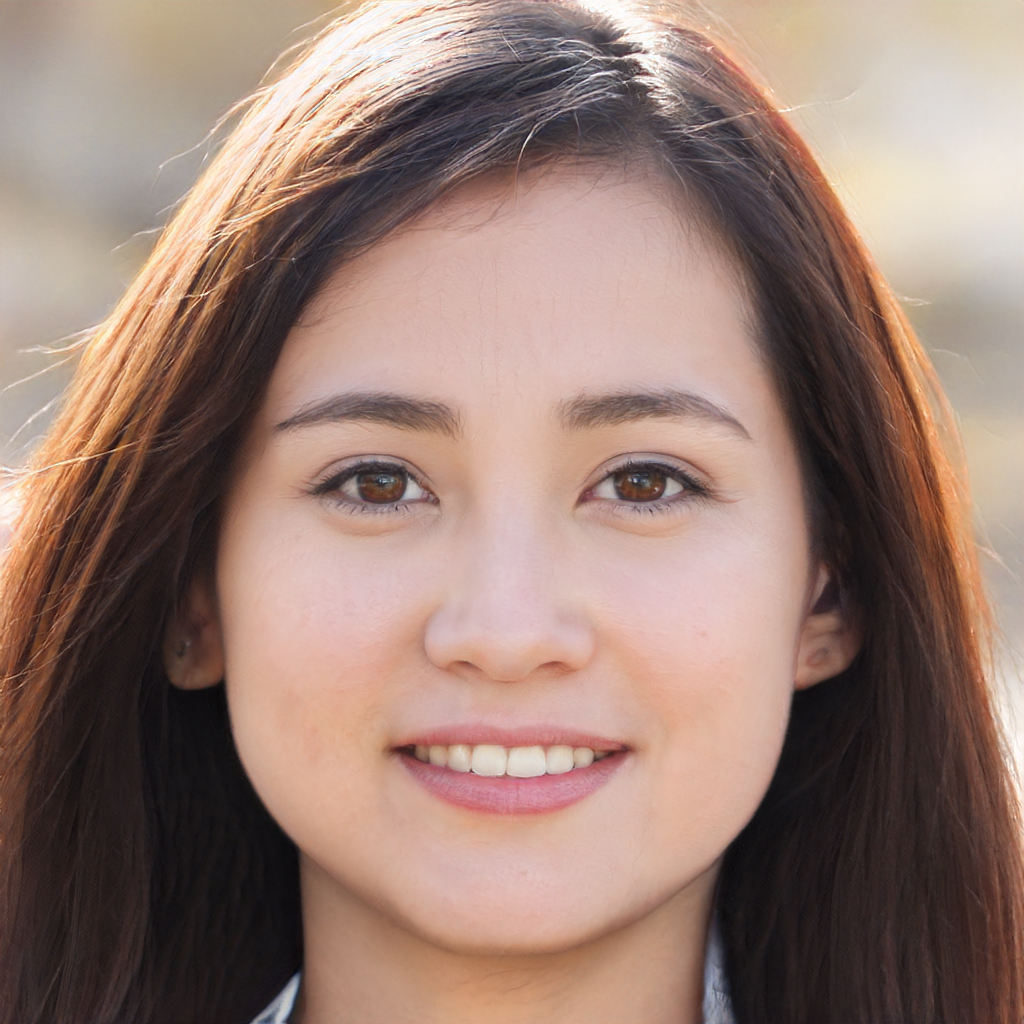
Gender: Female